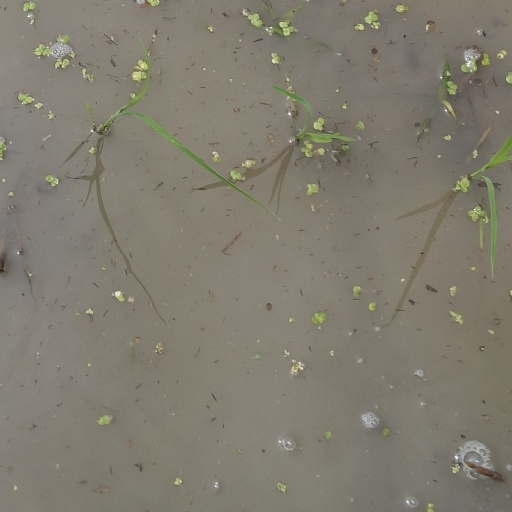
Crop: rice